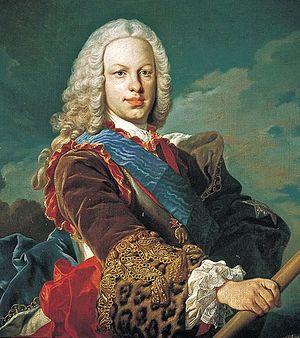
Cet article donne la liste des héritiers successifs du trône de Navarre depuis l'avènement de García V en 1134 jusqu'à l'abdication de Charles IV en 1830 pour la Basse-Navarre et la dissolution du titre d'Isabelle Iʳᵉ en 1833 pour la Haute-Navarre. Contrairement à d'autres monarchies, les règles de succession n'ont pas inclus la loi salique, mais la primogéniture cognatique avec préférence masculine. Les héritiers mâles ont porté le titre de prince de Viane, créé en 1423 sur décision du roi Charles III en faveur du premier descendant mâle du monarque.
Cet article donne la liste des héritiers successifs du trône d'Espagne depuis l'avènement de Jeanne Iʳᵉ et de Charles Iᵉʳ en 1516. Les règles de succession incluent la primogéniture cognatique avec préférence masculine, même si la loi salique a été introduite entre 1713 et 1830 par la maison de Bourbon-Anjou. Les héritiers mâles portent le titre de prince des Asturies, créé en 1388 sur décision du roi Jean Iᵉʳ de Castille en faveur du premier descendant du monarque, avec préférence masculine.
Ferdinand VI, dit le Sage, né le 23 septembre 1713 à Madrid et mort le 10 août 1759 dans la même ville, est roi d'Espagne et des Indes de 1746 à 1759.